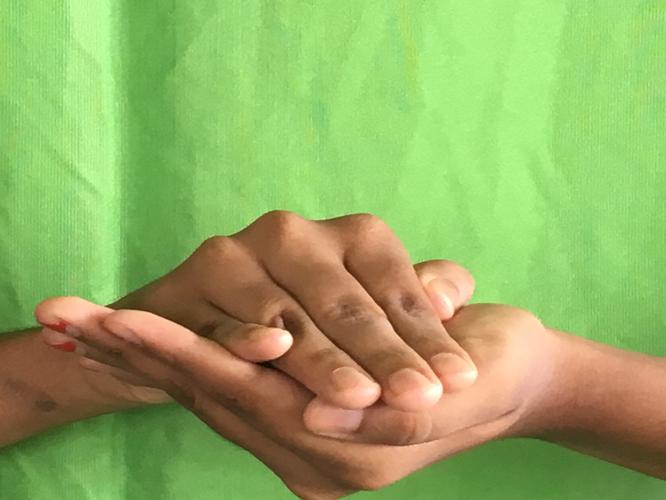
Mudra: Samputa
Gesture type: double_hand